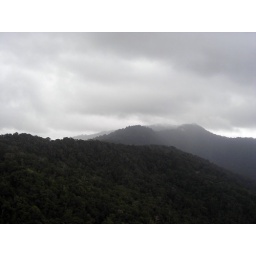
mountain in cloud